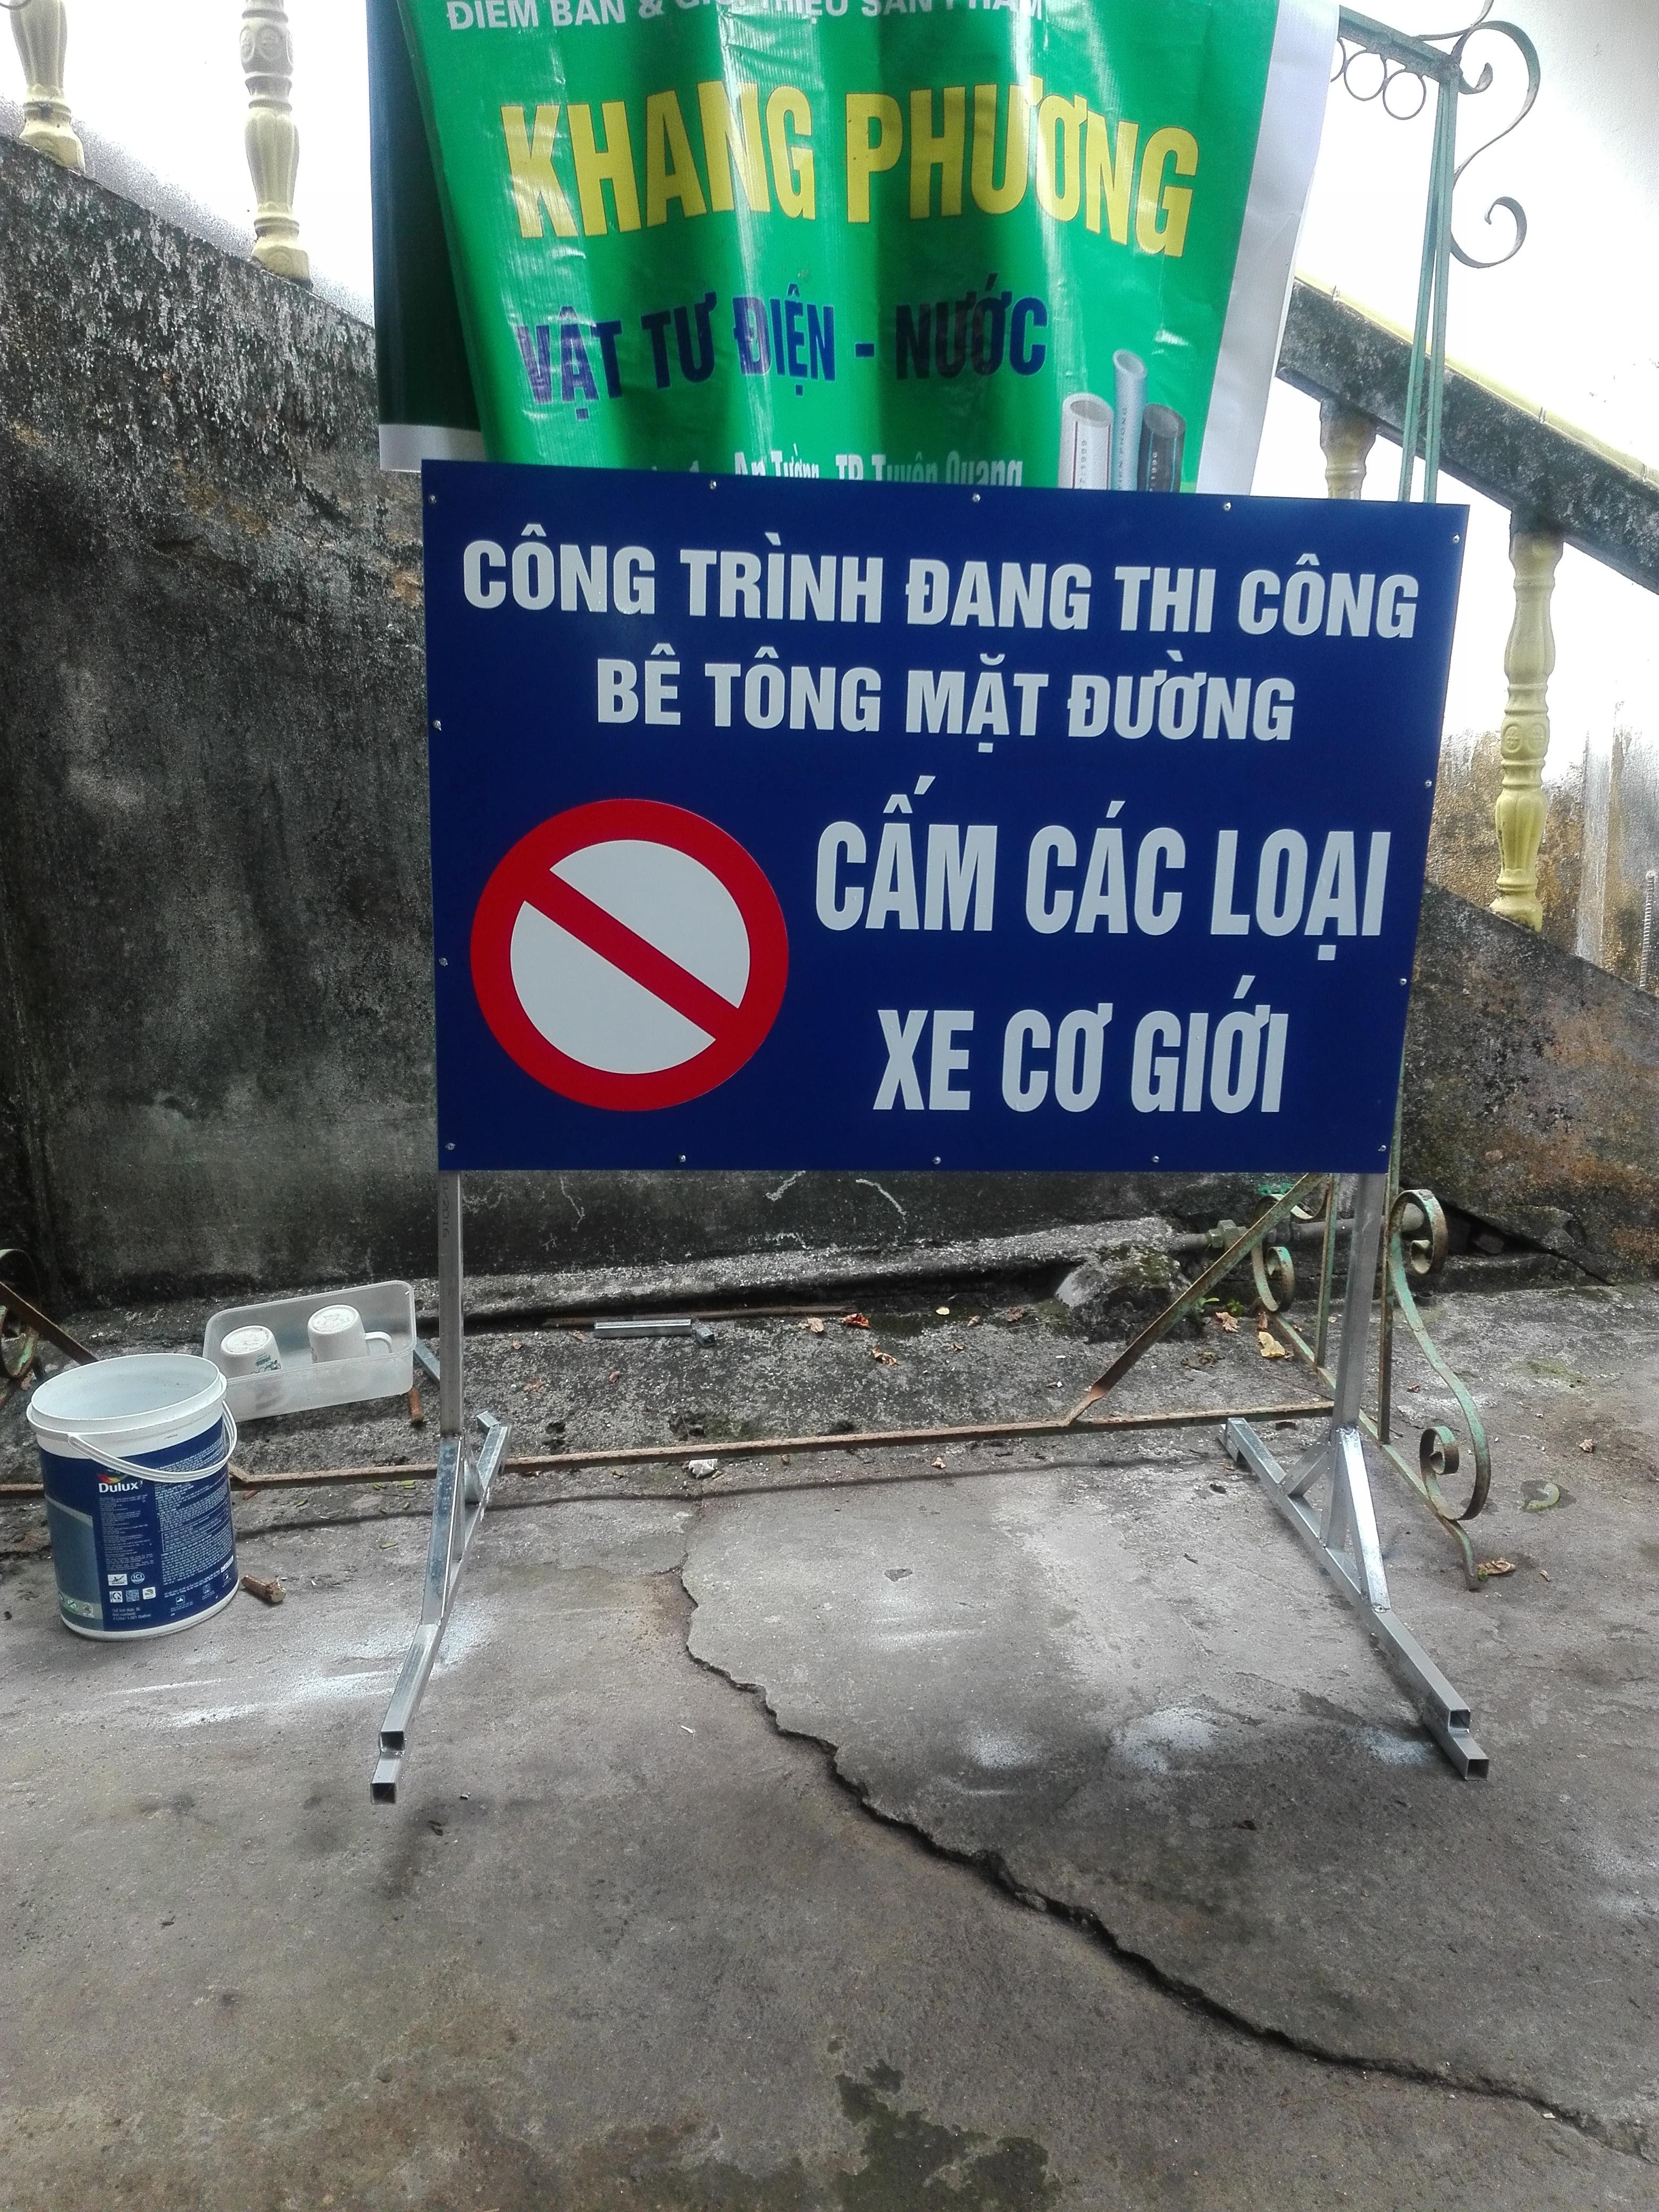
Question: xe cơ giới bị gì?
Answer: bị cấm đi qua đường này